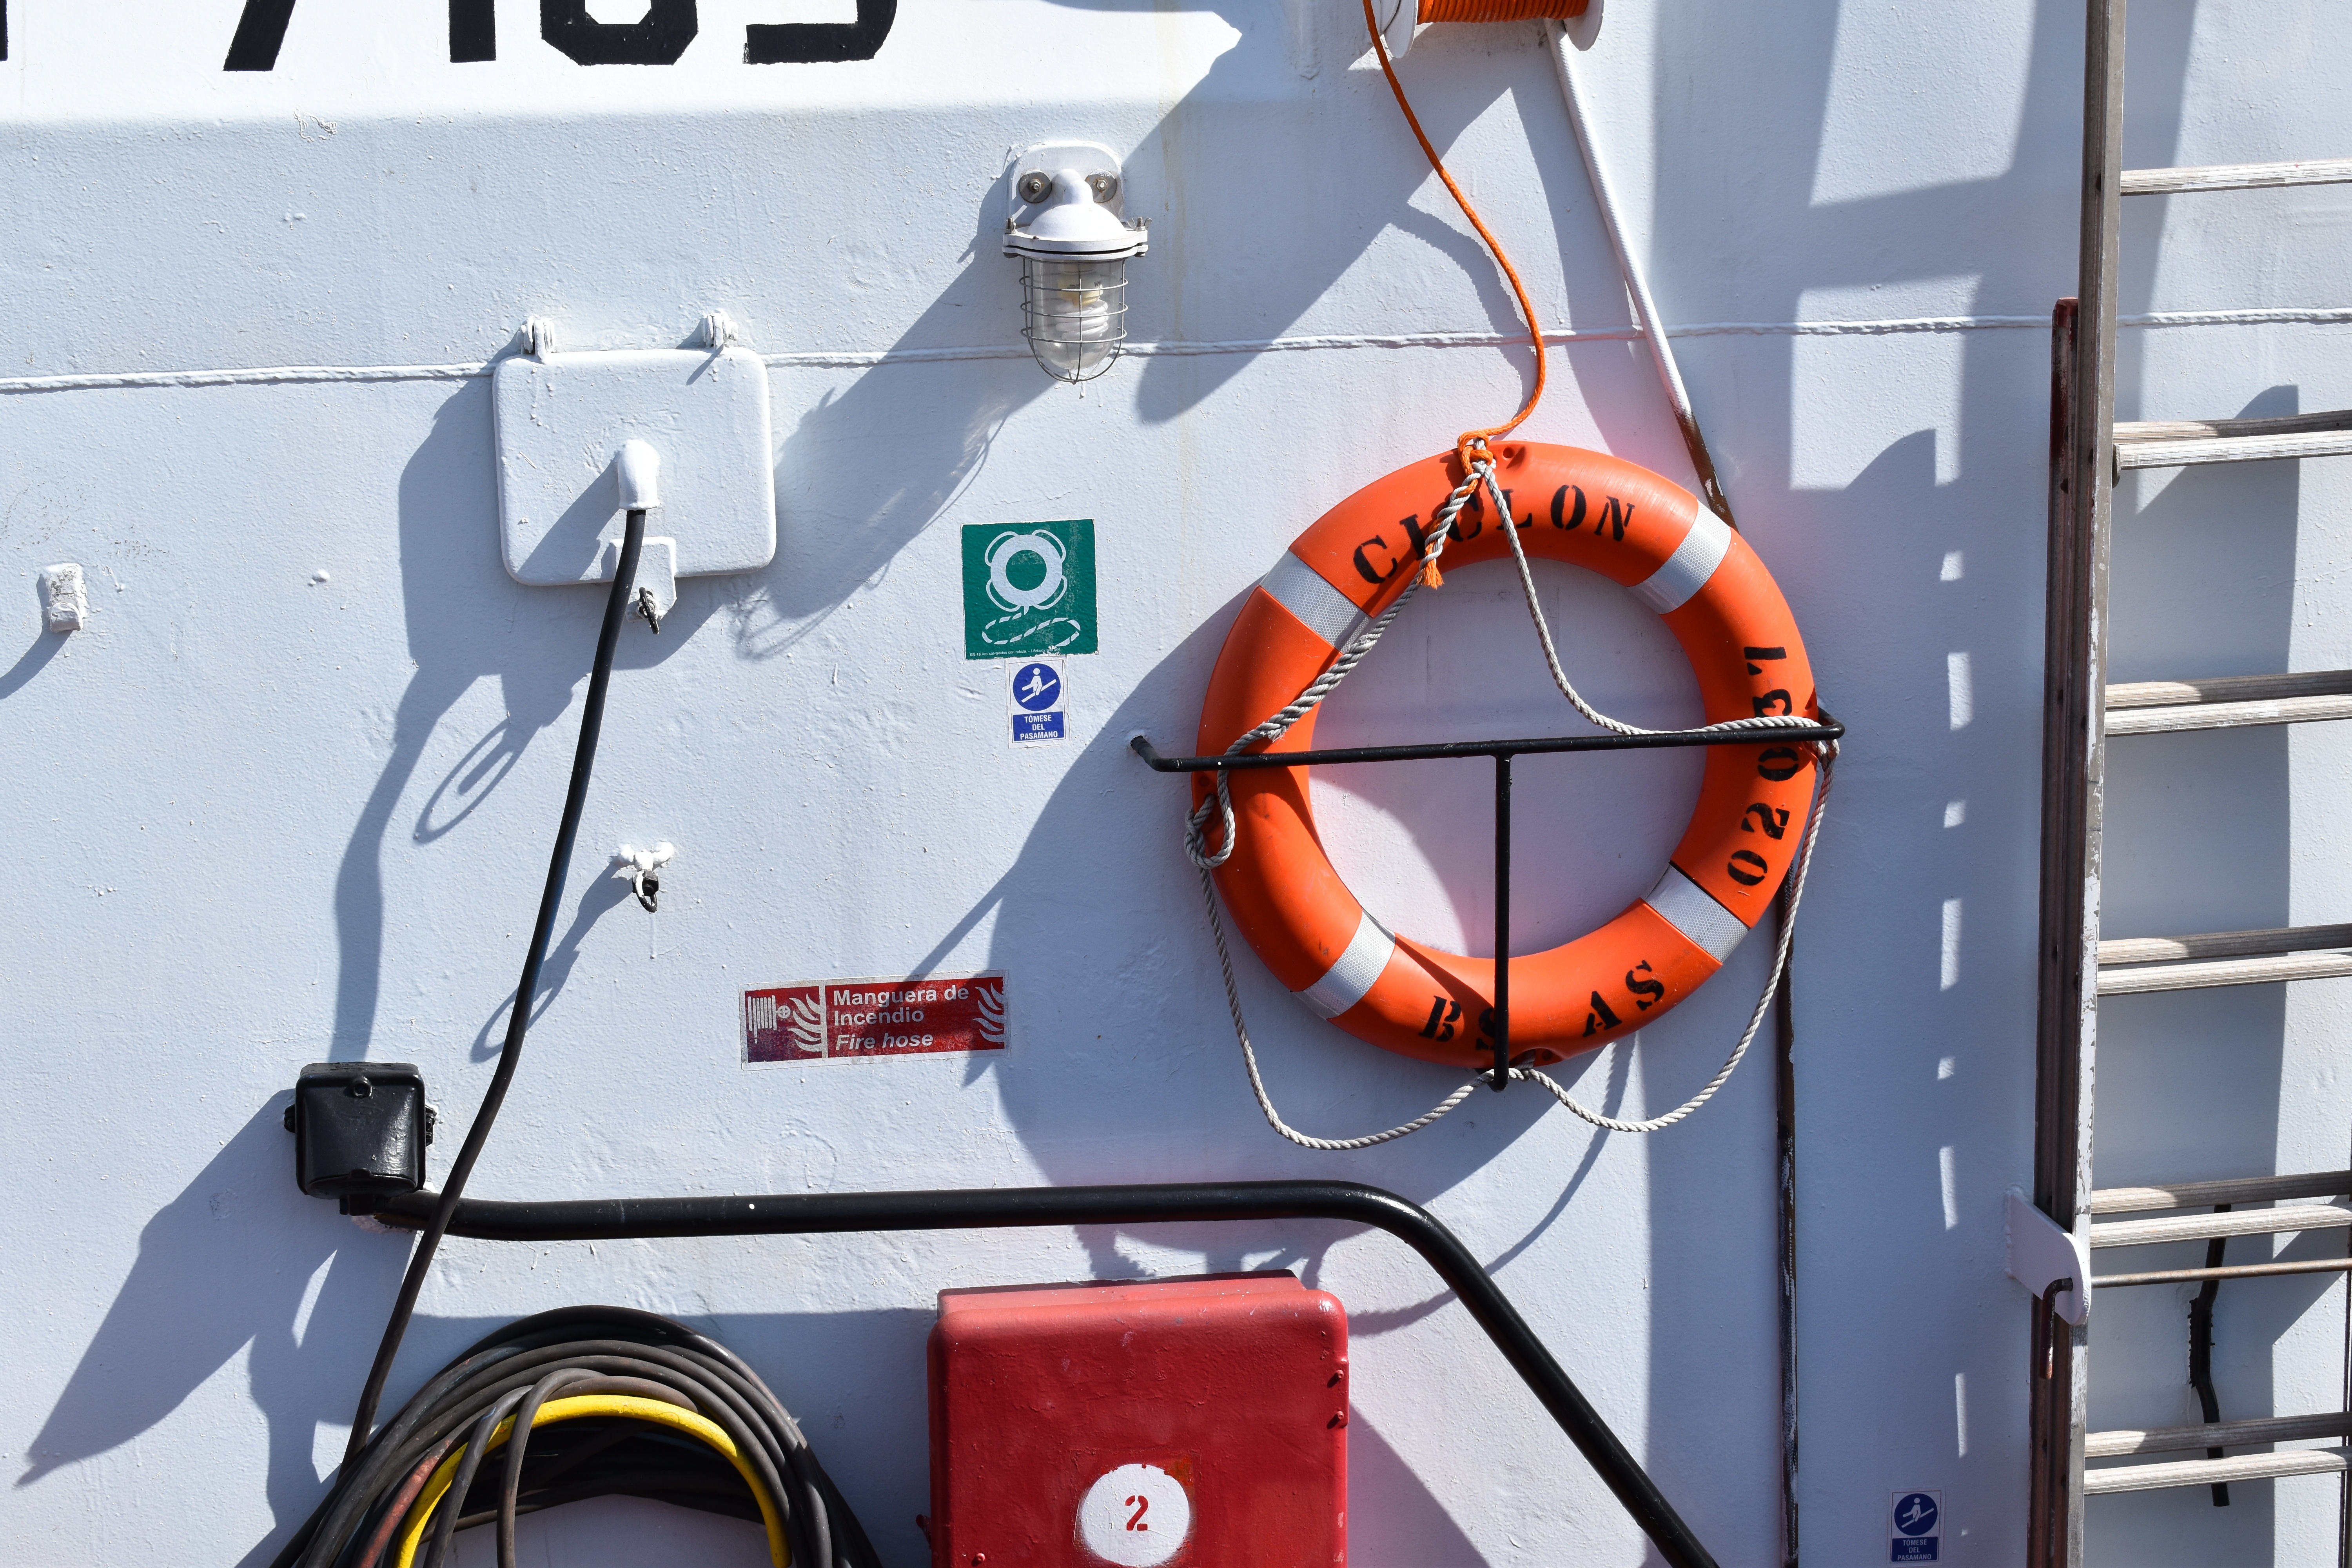
vehicle, fishing, signage, security, traffic light, ladder, life guard